Sofiegade

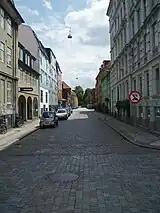
Sofiegade

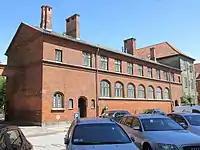
No. 15A: SofieBadet

SofieBadet (No. 15A) is a public bath house from 1909. It was designed by Hans Wright and remained in use until 1927. The building was listed in 2000 and has since reopened as a public wellness centre. The modern building at No. 3-7 is part of the dorm Sofiegården which takes its name after the street. The listed Steinfass House, which fronts Christianhacns Kanal, is also part of the dorm.